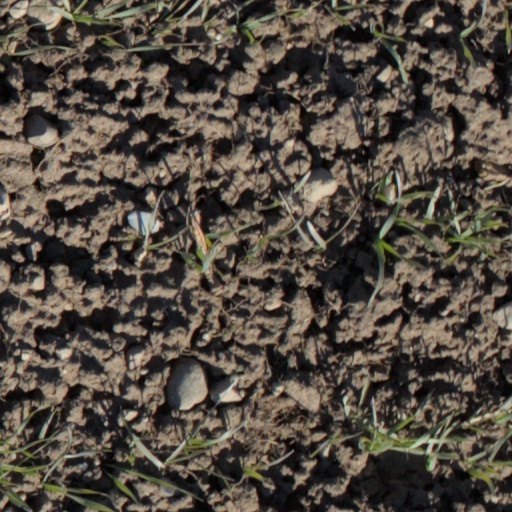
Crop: wheat